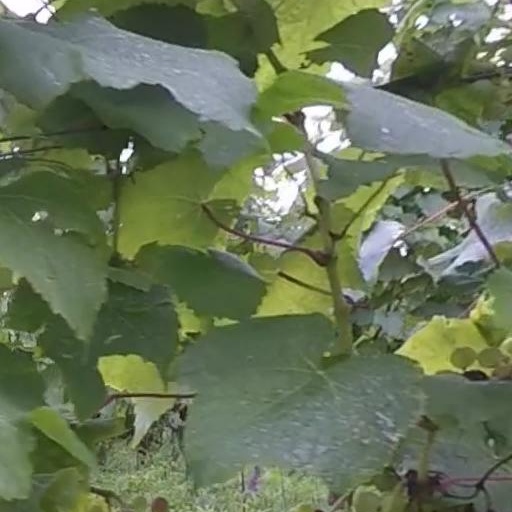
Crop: grape